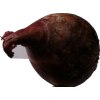
Label: red_onion